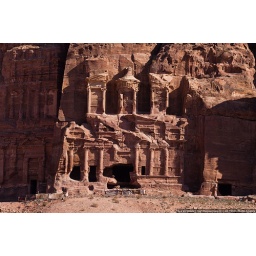
The building in the rock